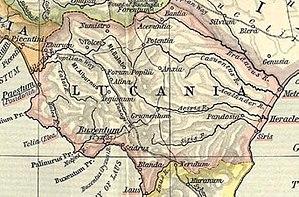
La Lucanie était un ancien district d'Italie du Sud pendant l'Antiquité, elle correspond à la partie septentrionale de la Regio III d'Auguste, Lucania et Bruttium